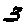
Label: 3